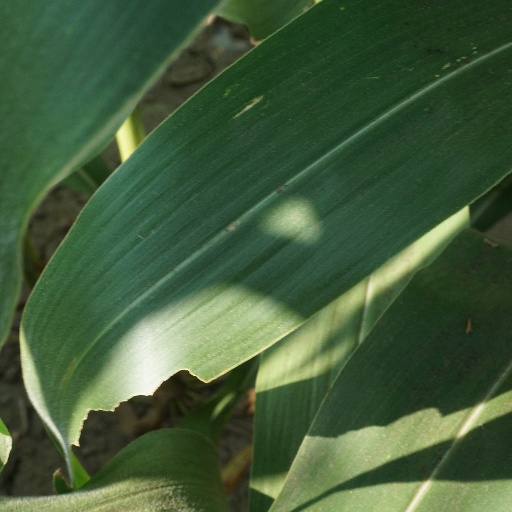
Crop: maize; corn